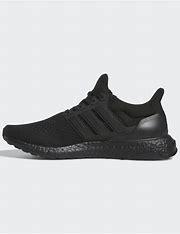
Brand: Adidas
Model: Ultraboost 1